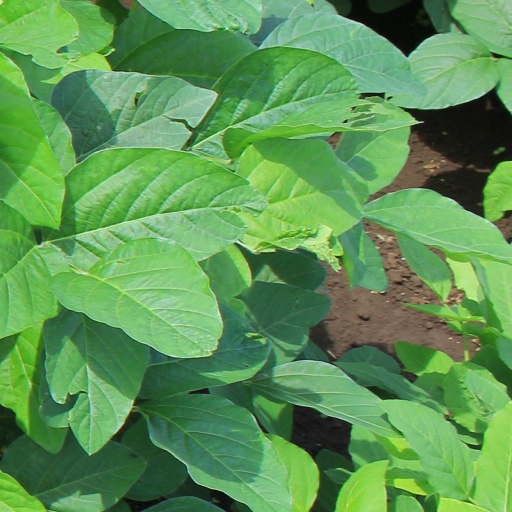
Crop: soybean